Mytheon

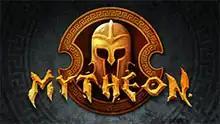

Mytheon was a free to play massively multiplayer online video game developed by Petroglyph Games. The game incorporated action, role-playing, and strategy elements. Players advanced through the game's Greek mythology-themed dungeons using a deck of collectible spells called power stones.